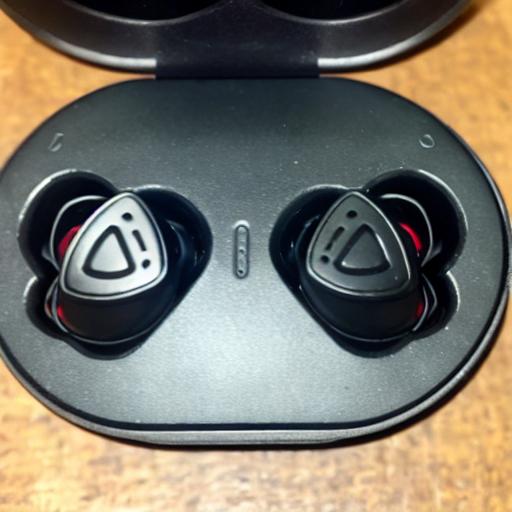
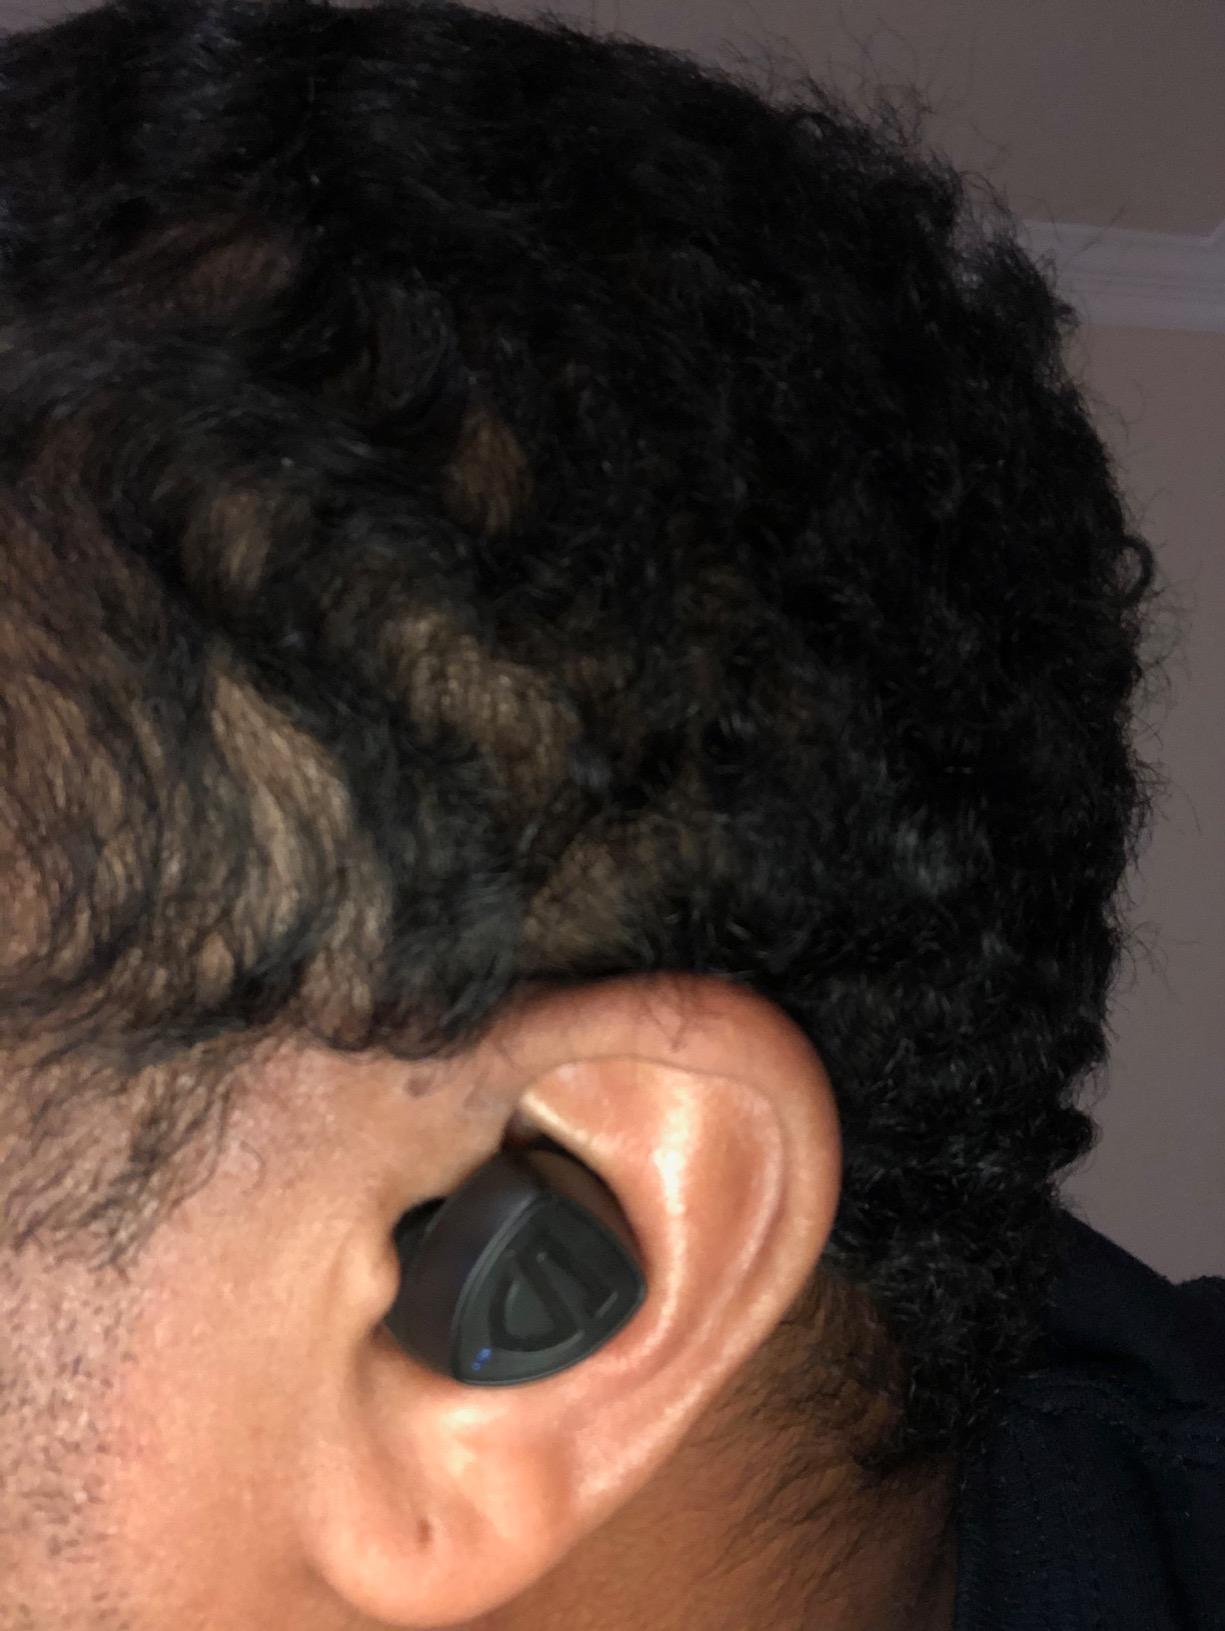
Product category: earbuds
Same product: no